Alfred Owen Crozier

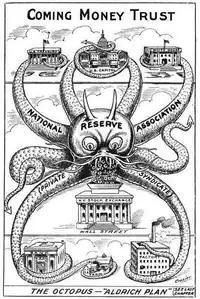
A cartoon published by Alfred Owen Crozier one year before the creation of Federal Reserve System.

Alfred Owen Crozier (1863–1939) was an attorney from the Midwestern United States who wrote eight books on the political, legal, and monetary problems of the United States.